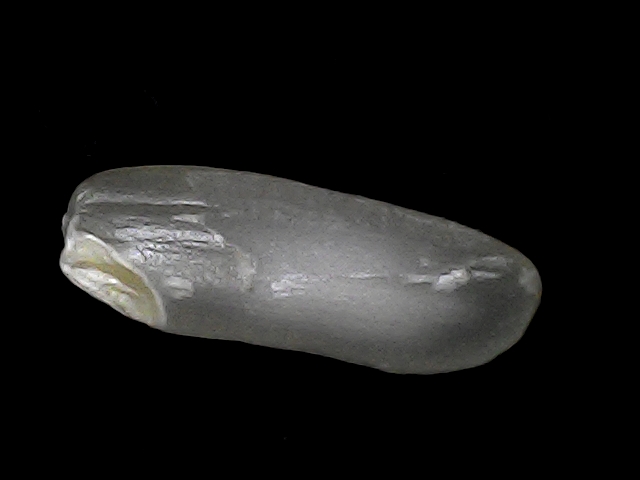
Rice variety: BD49